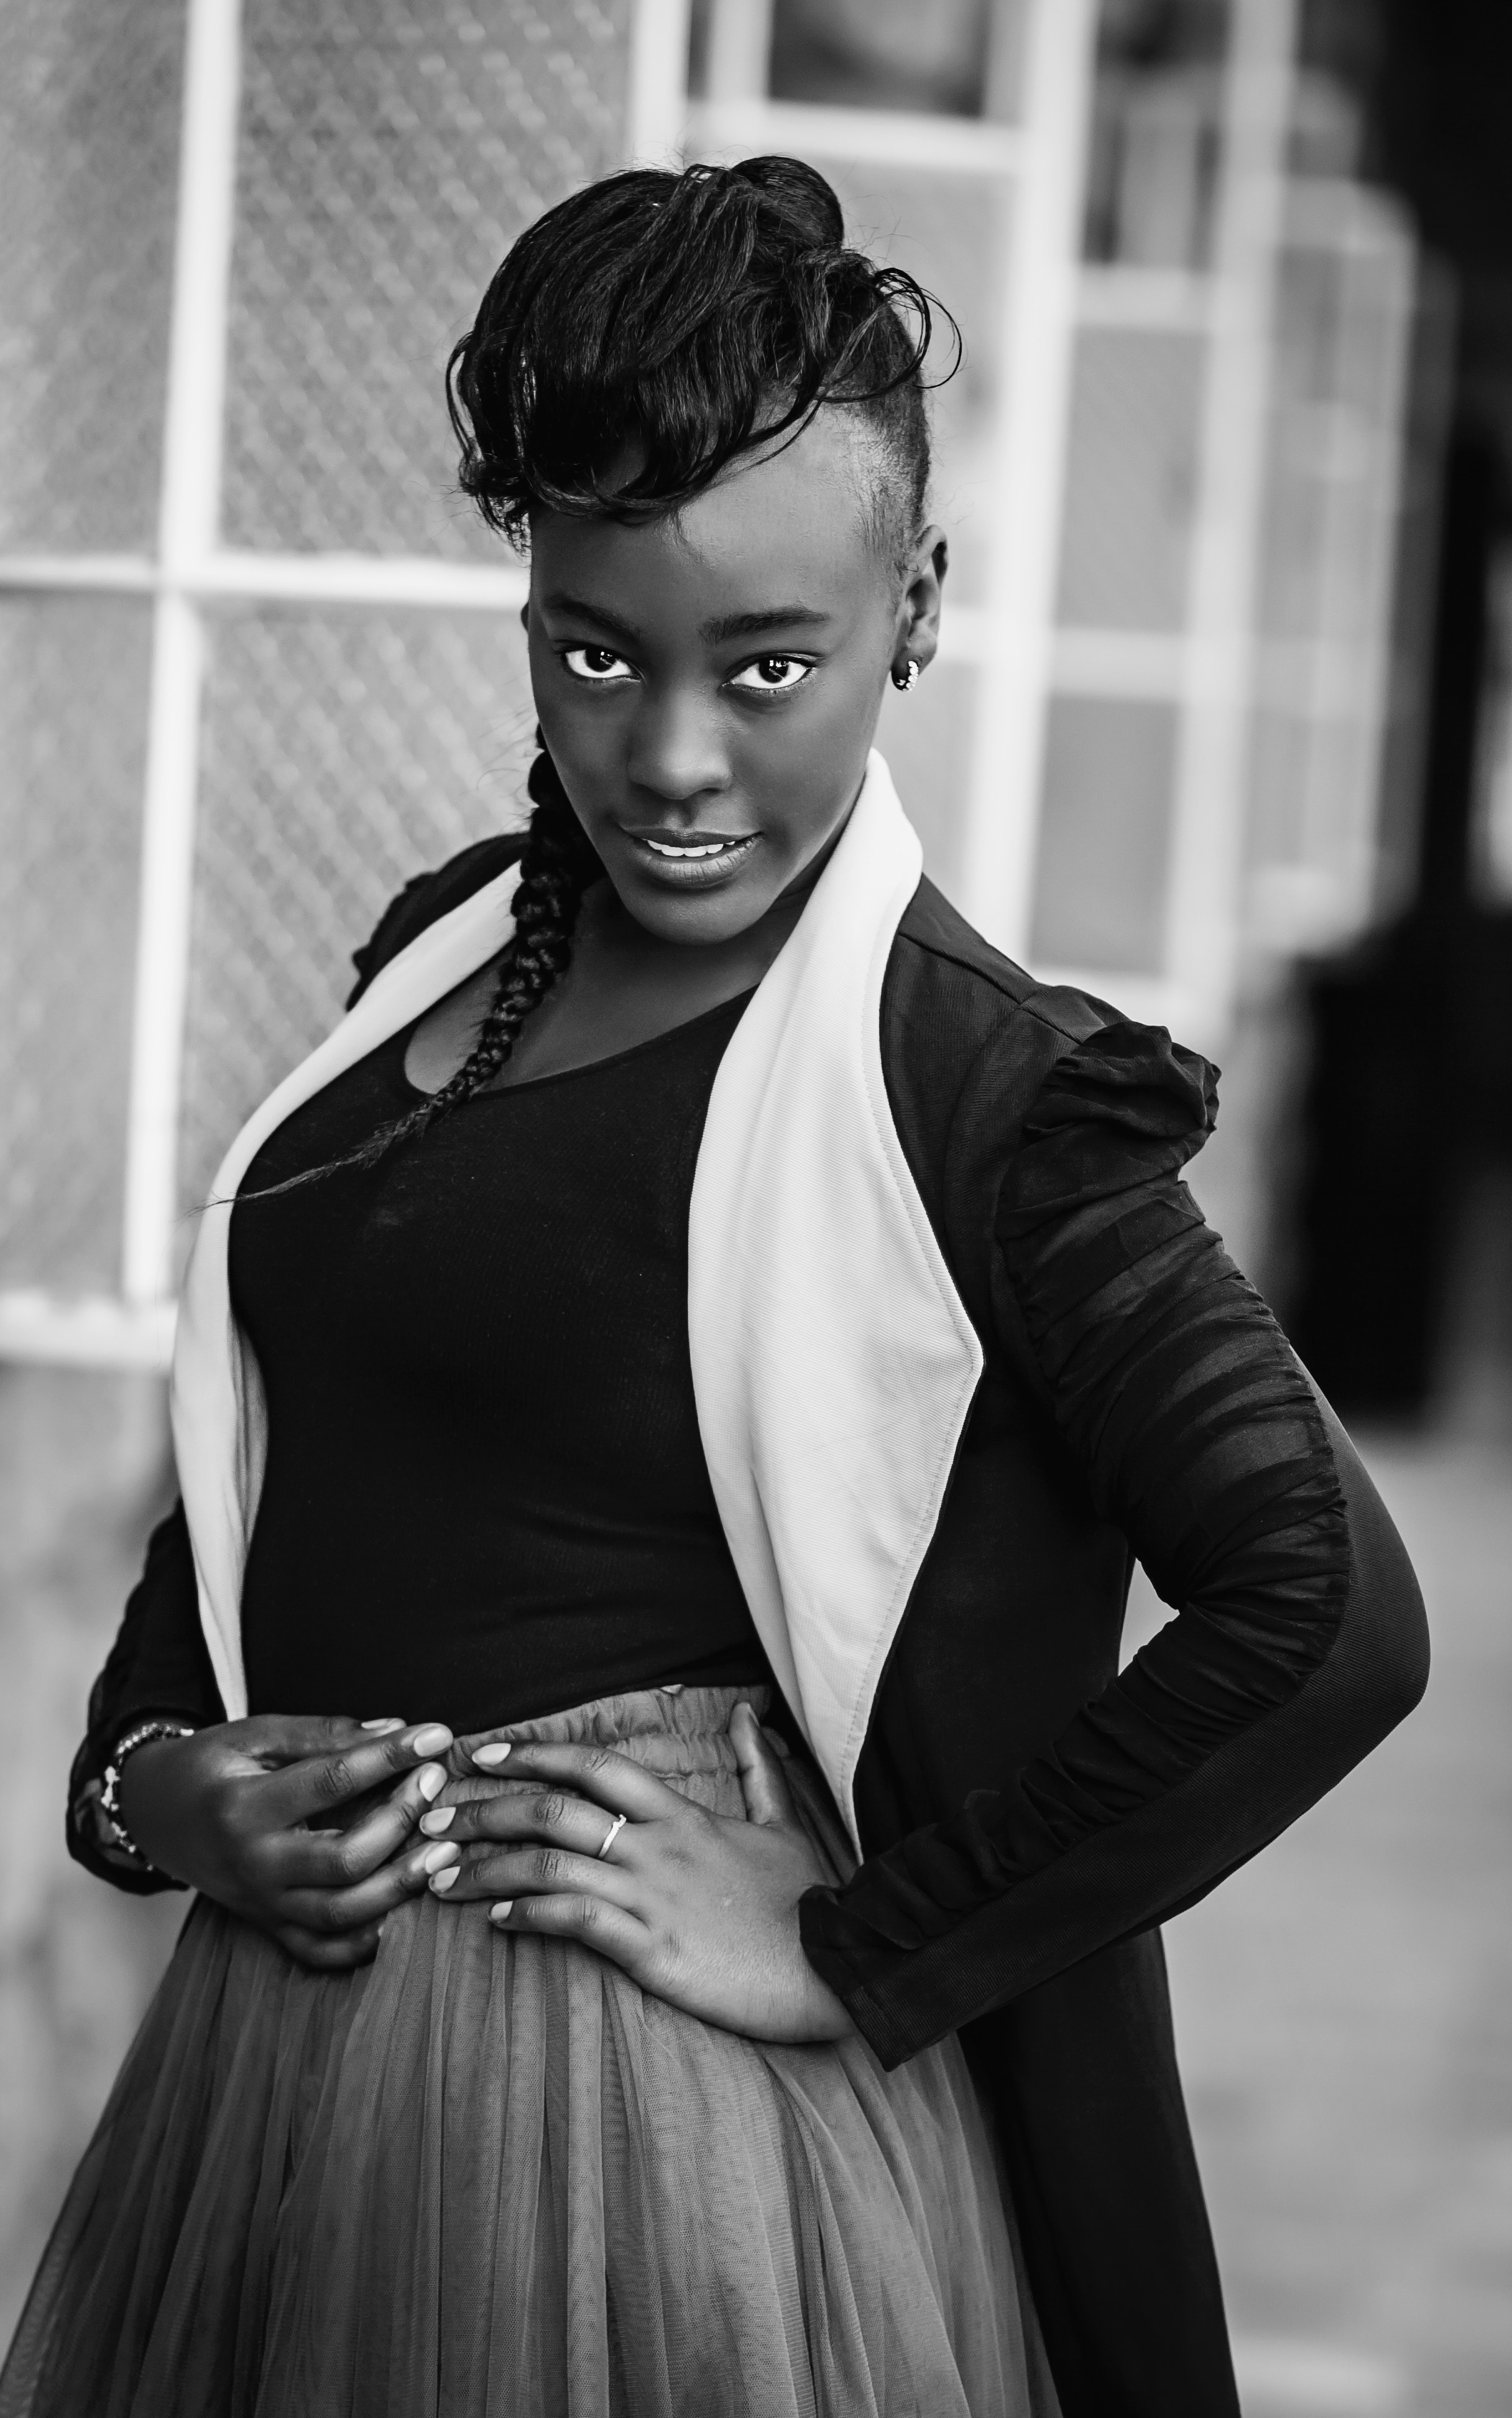
hair, black, white, photograph, black and white, beauty, hairstyle, fashion, monochrome photography, model, photo shoot, lip, fashion model, standing, photography, monochrome, fashion design, dress, retro style, outerwear, long hair, smile, style, black hair, waist, formal wear, haute couture